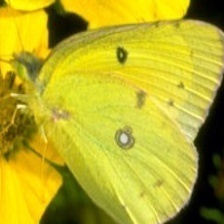
Species: CLOUDED SULPHUR
Butterfly family (ImageNet category): sulphur_butterfly